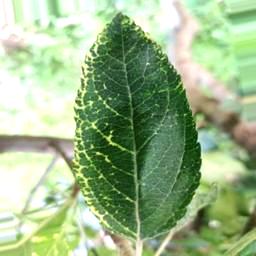
Label: Apple_Mosaic